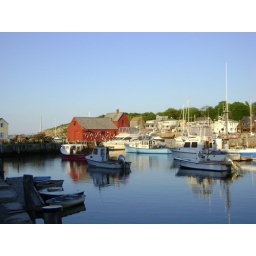
red house in rockport